Nobuteru Taniguchi

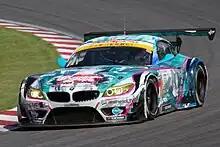

After RE Amemiya's withdrawal at the end of 2010 season, he moved to Goodsmile Racing using a BMW Z4 GT3, and won the GT300 Championship title in the 2011 season alongside Taku Bamba. Again with the BMW Z4 GT3 this time alongside 2009 champion Tatsuya Kataoka, Taniguchi captured 3rd place in the 2014 season finale at Twin Ring Motegi, secured 78 points in total for his season, narrowly winning the GT300 Championship title again with no points difference but only 1 more race victory. In the 2017 season, driving the Mercedes-AMG GT3, he won his third GT300 Championship title again alongside Kataoka and both became the drivers with the most titles in the GT300 class of Super GT.